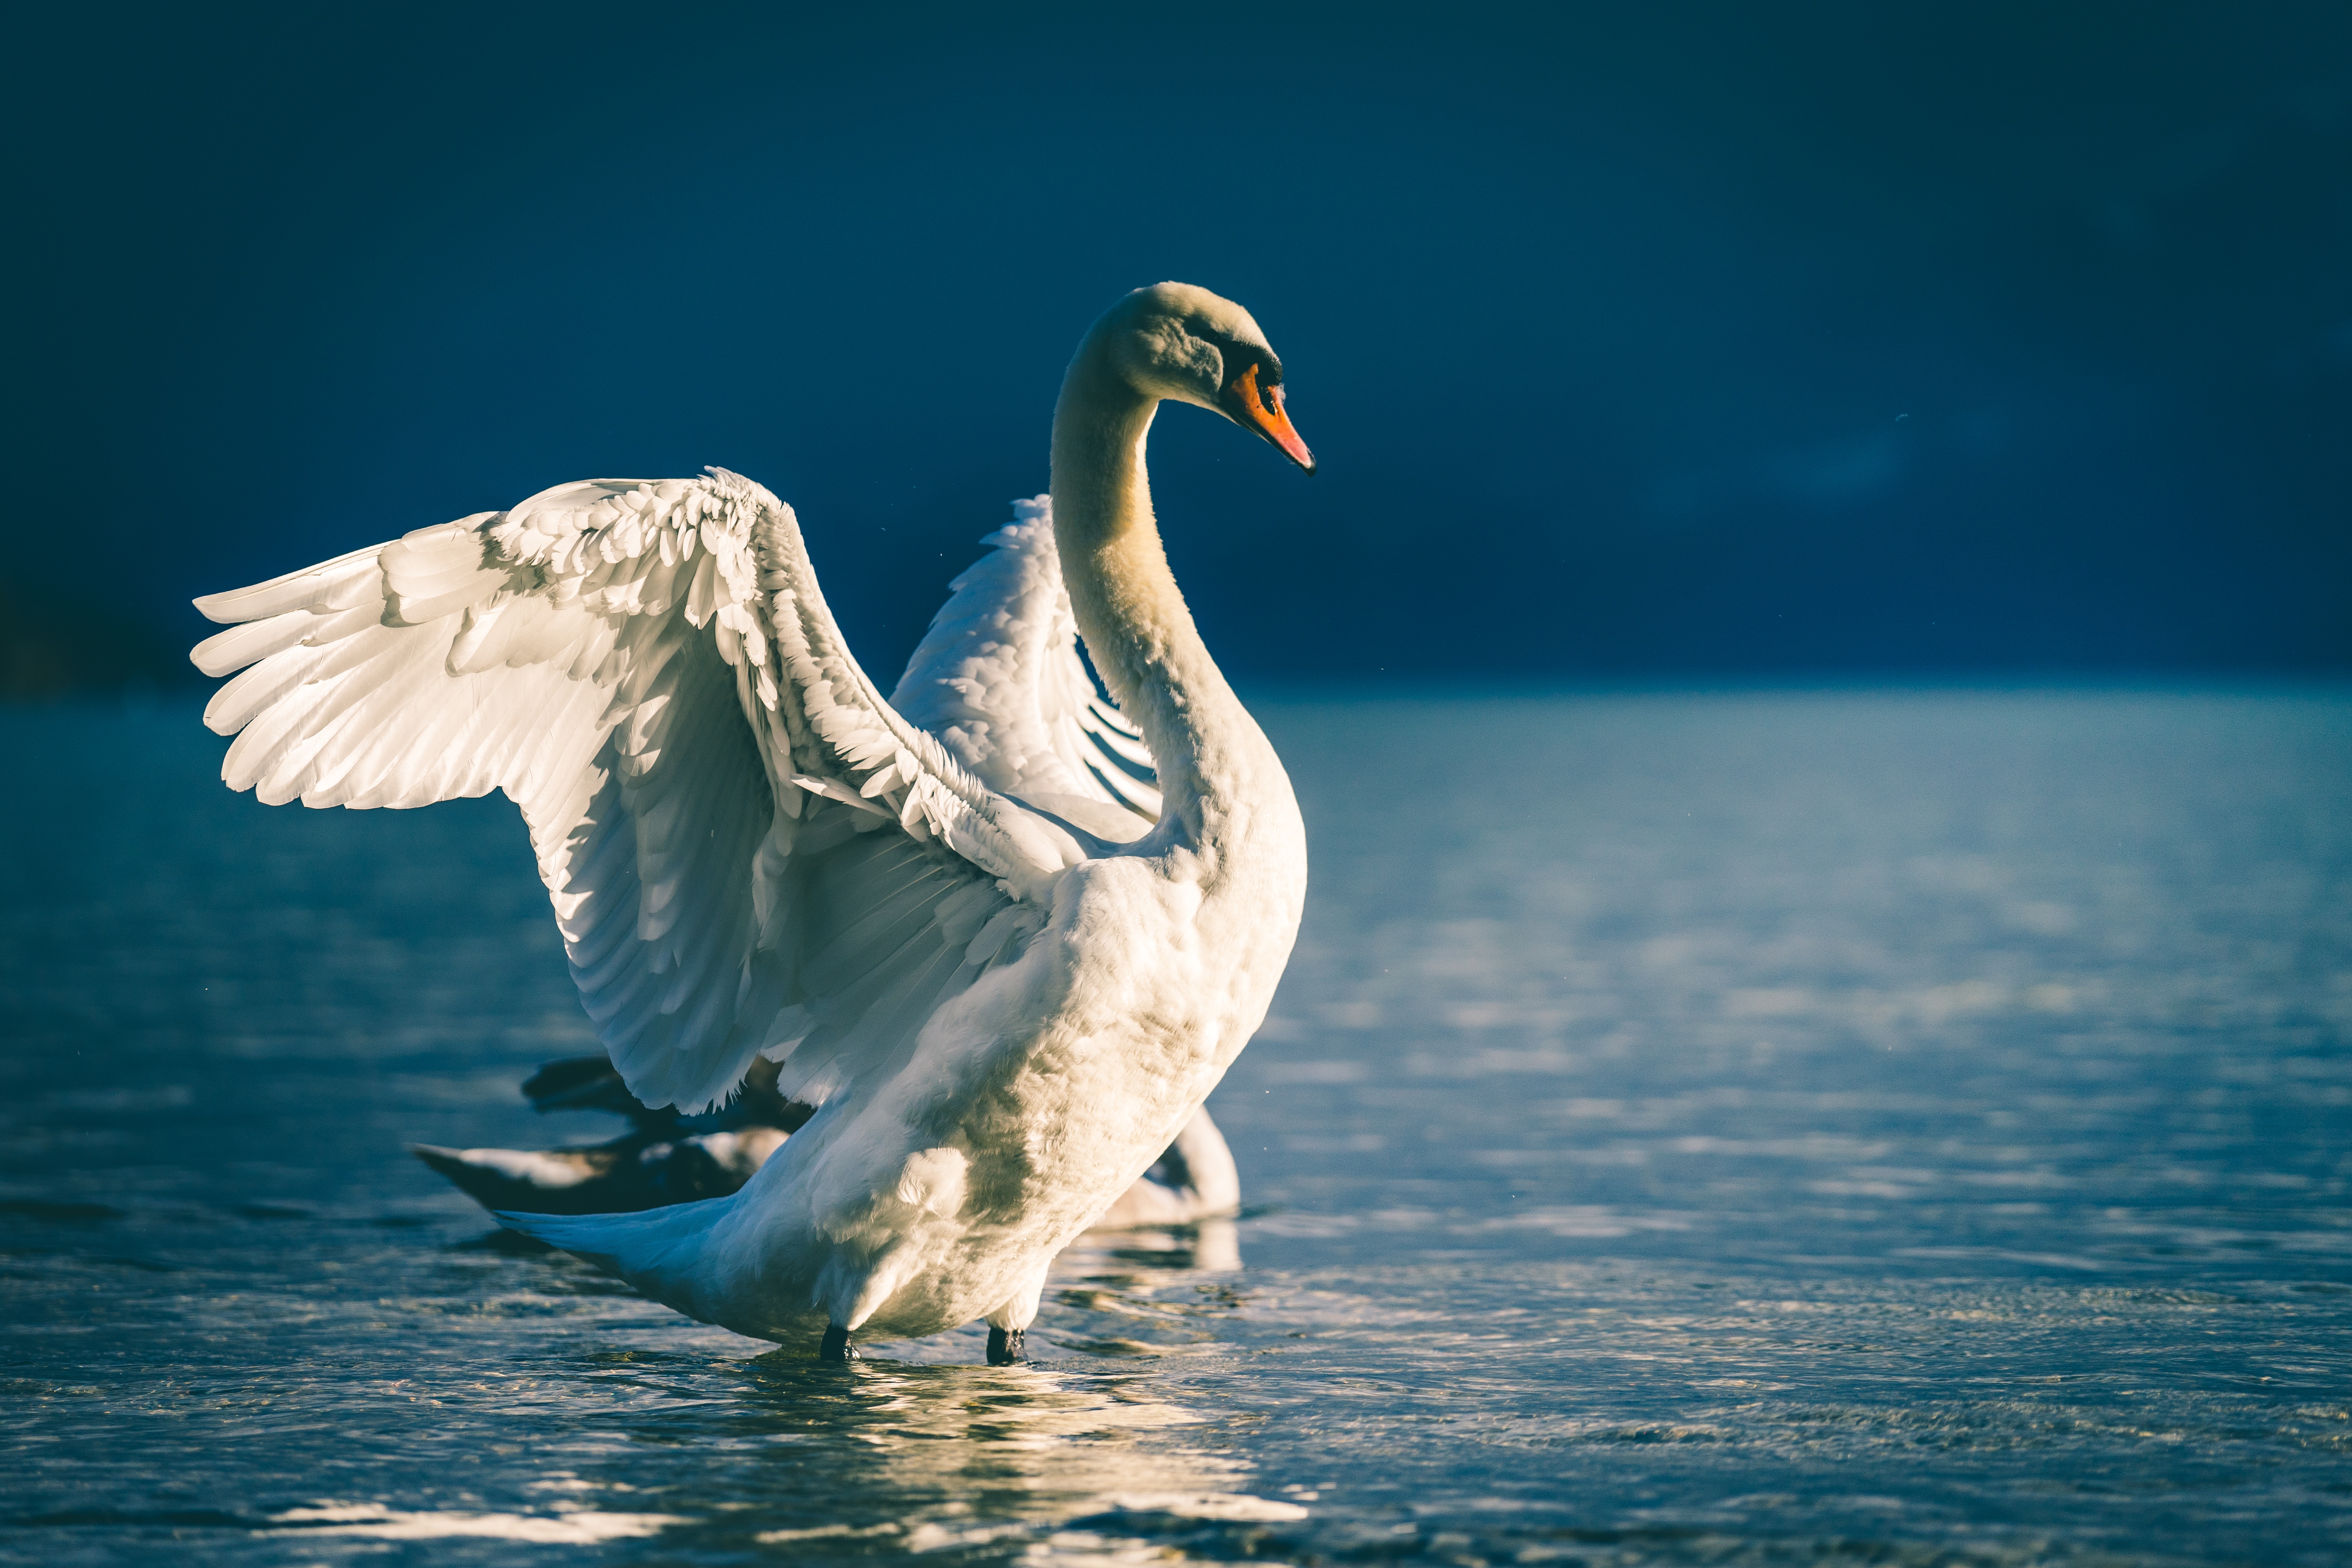
sea, water, bird, wing, beak, blue, fauna, flapping, swan, duck, vertebrate, waterfowl, water bird, ducks geese and swans